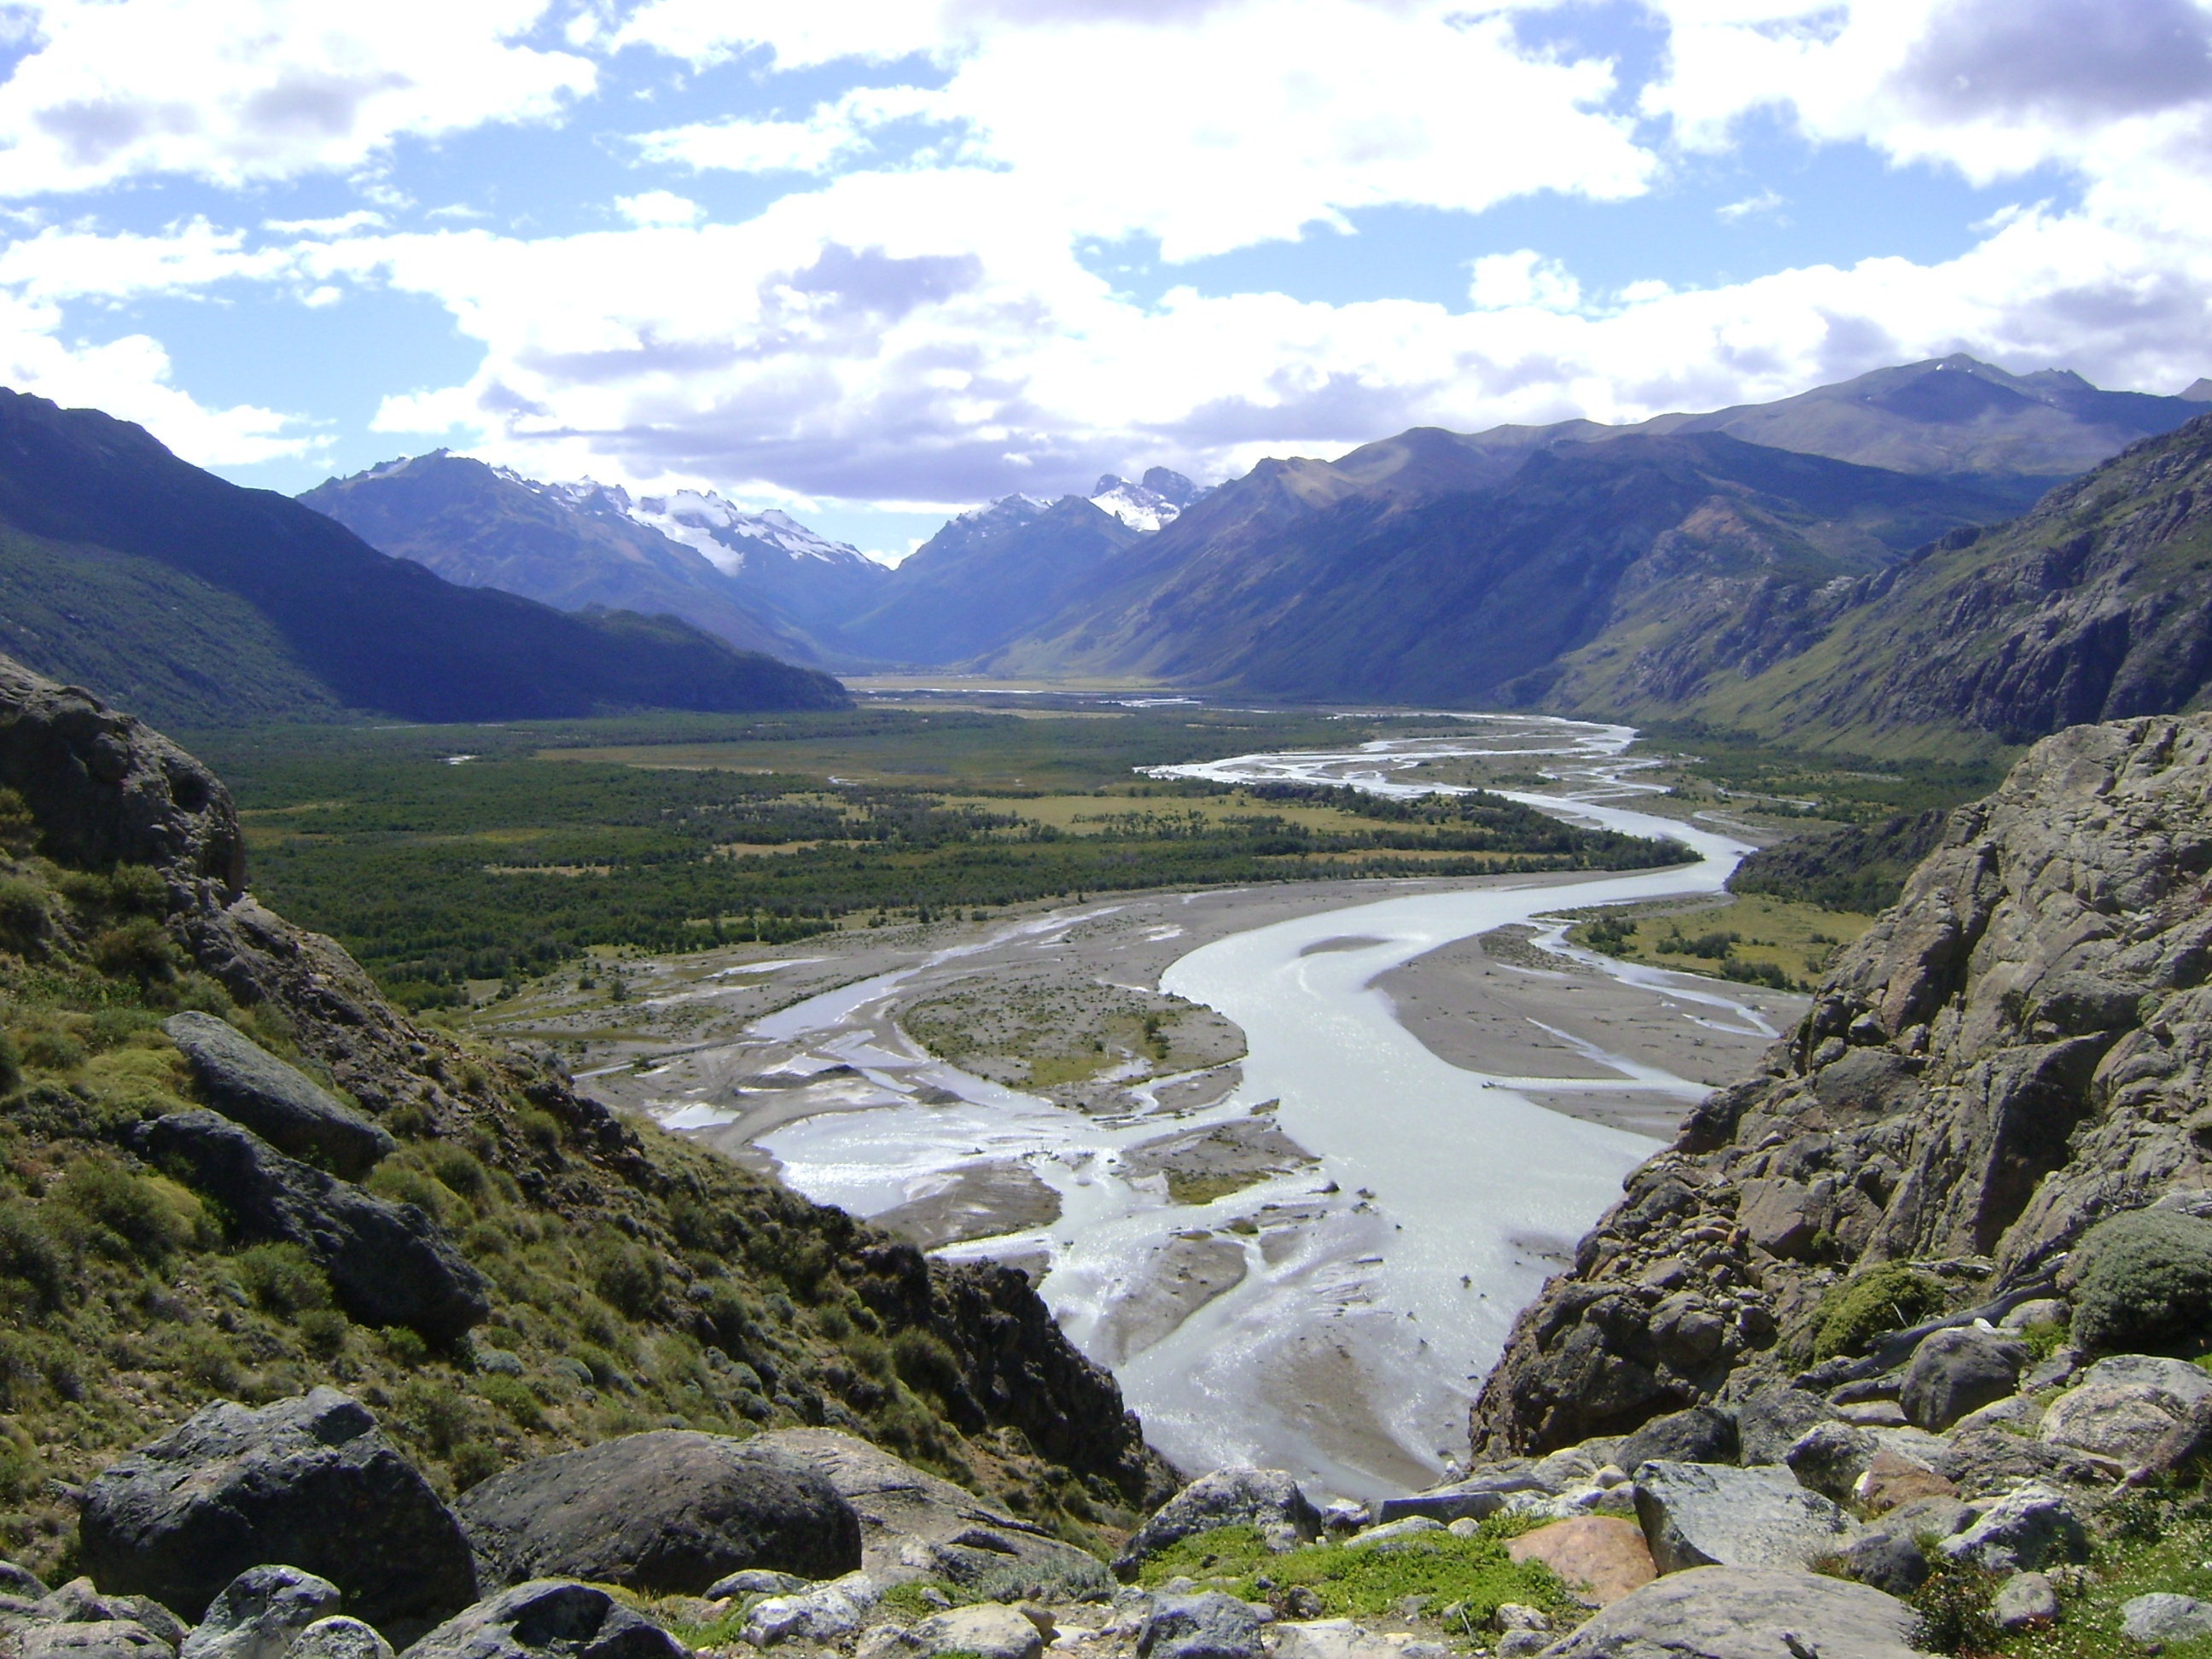
landscape, wilderness, walking, mountain, lake, valley, mountain range, fjord, highland, ridge, alps, plateau, argentina, fell, loch, patagonia, wadi, moraine, landform, tarn, mountain pass, el chalt n, geographical feature, mountainous landforms, glacial landform